Acura

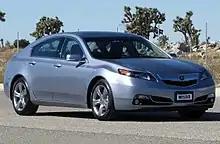
2012 Acura TL

Acura initially had plans for the third generation of RL to be a rear wheel drive V8 sedan for its flagship, but shelved the plans in the wake of the 2008 economic downturn.